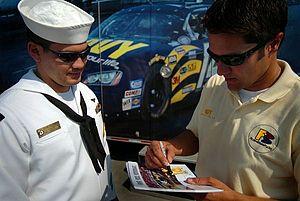
David Stremme est un pilote américain de NASCAR participant à la Sprint Cup Series. Il pilote la voiture nᵒ 33 de l'écurie Circle Sport.